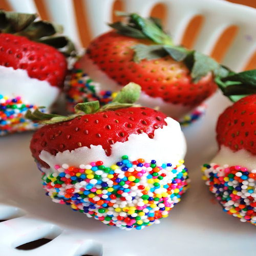
perfect example of the sprinkles that started it all .